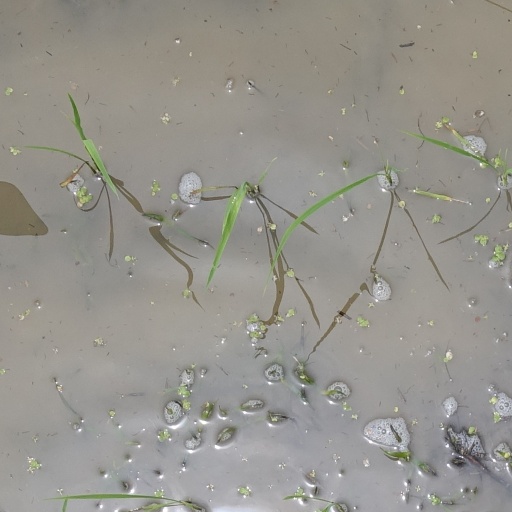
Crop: rice